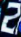
Number: 2